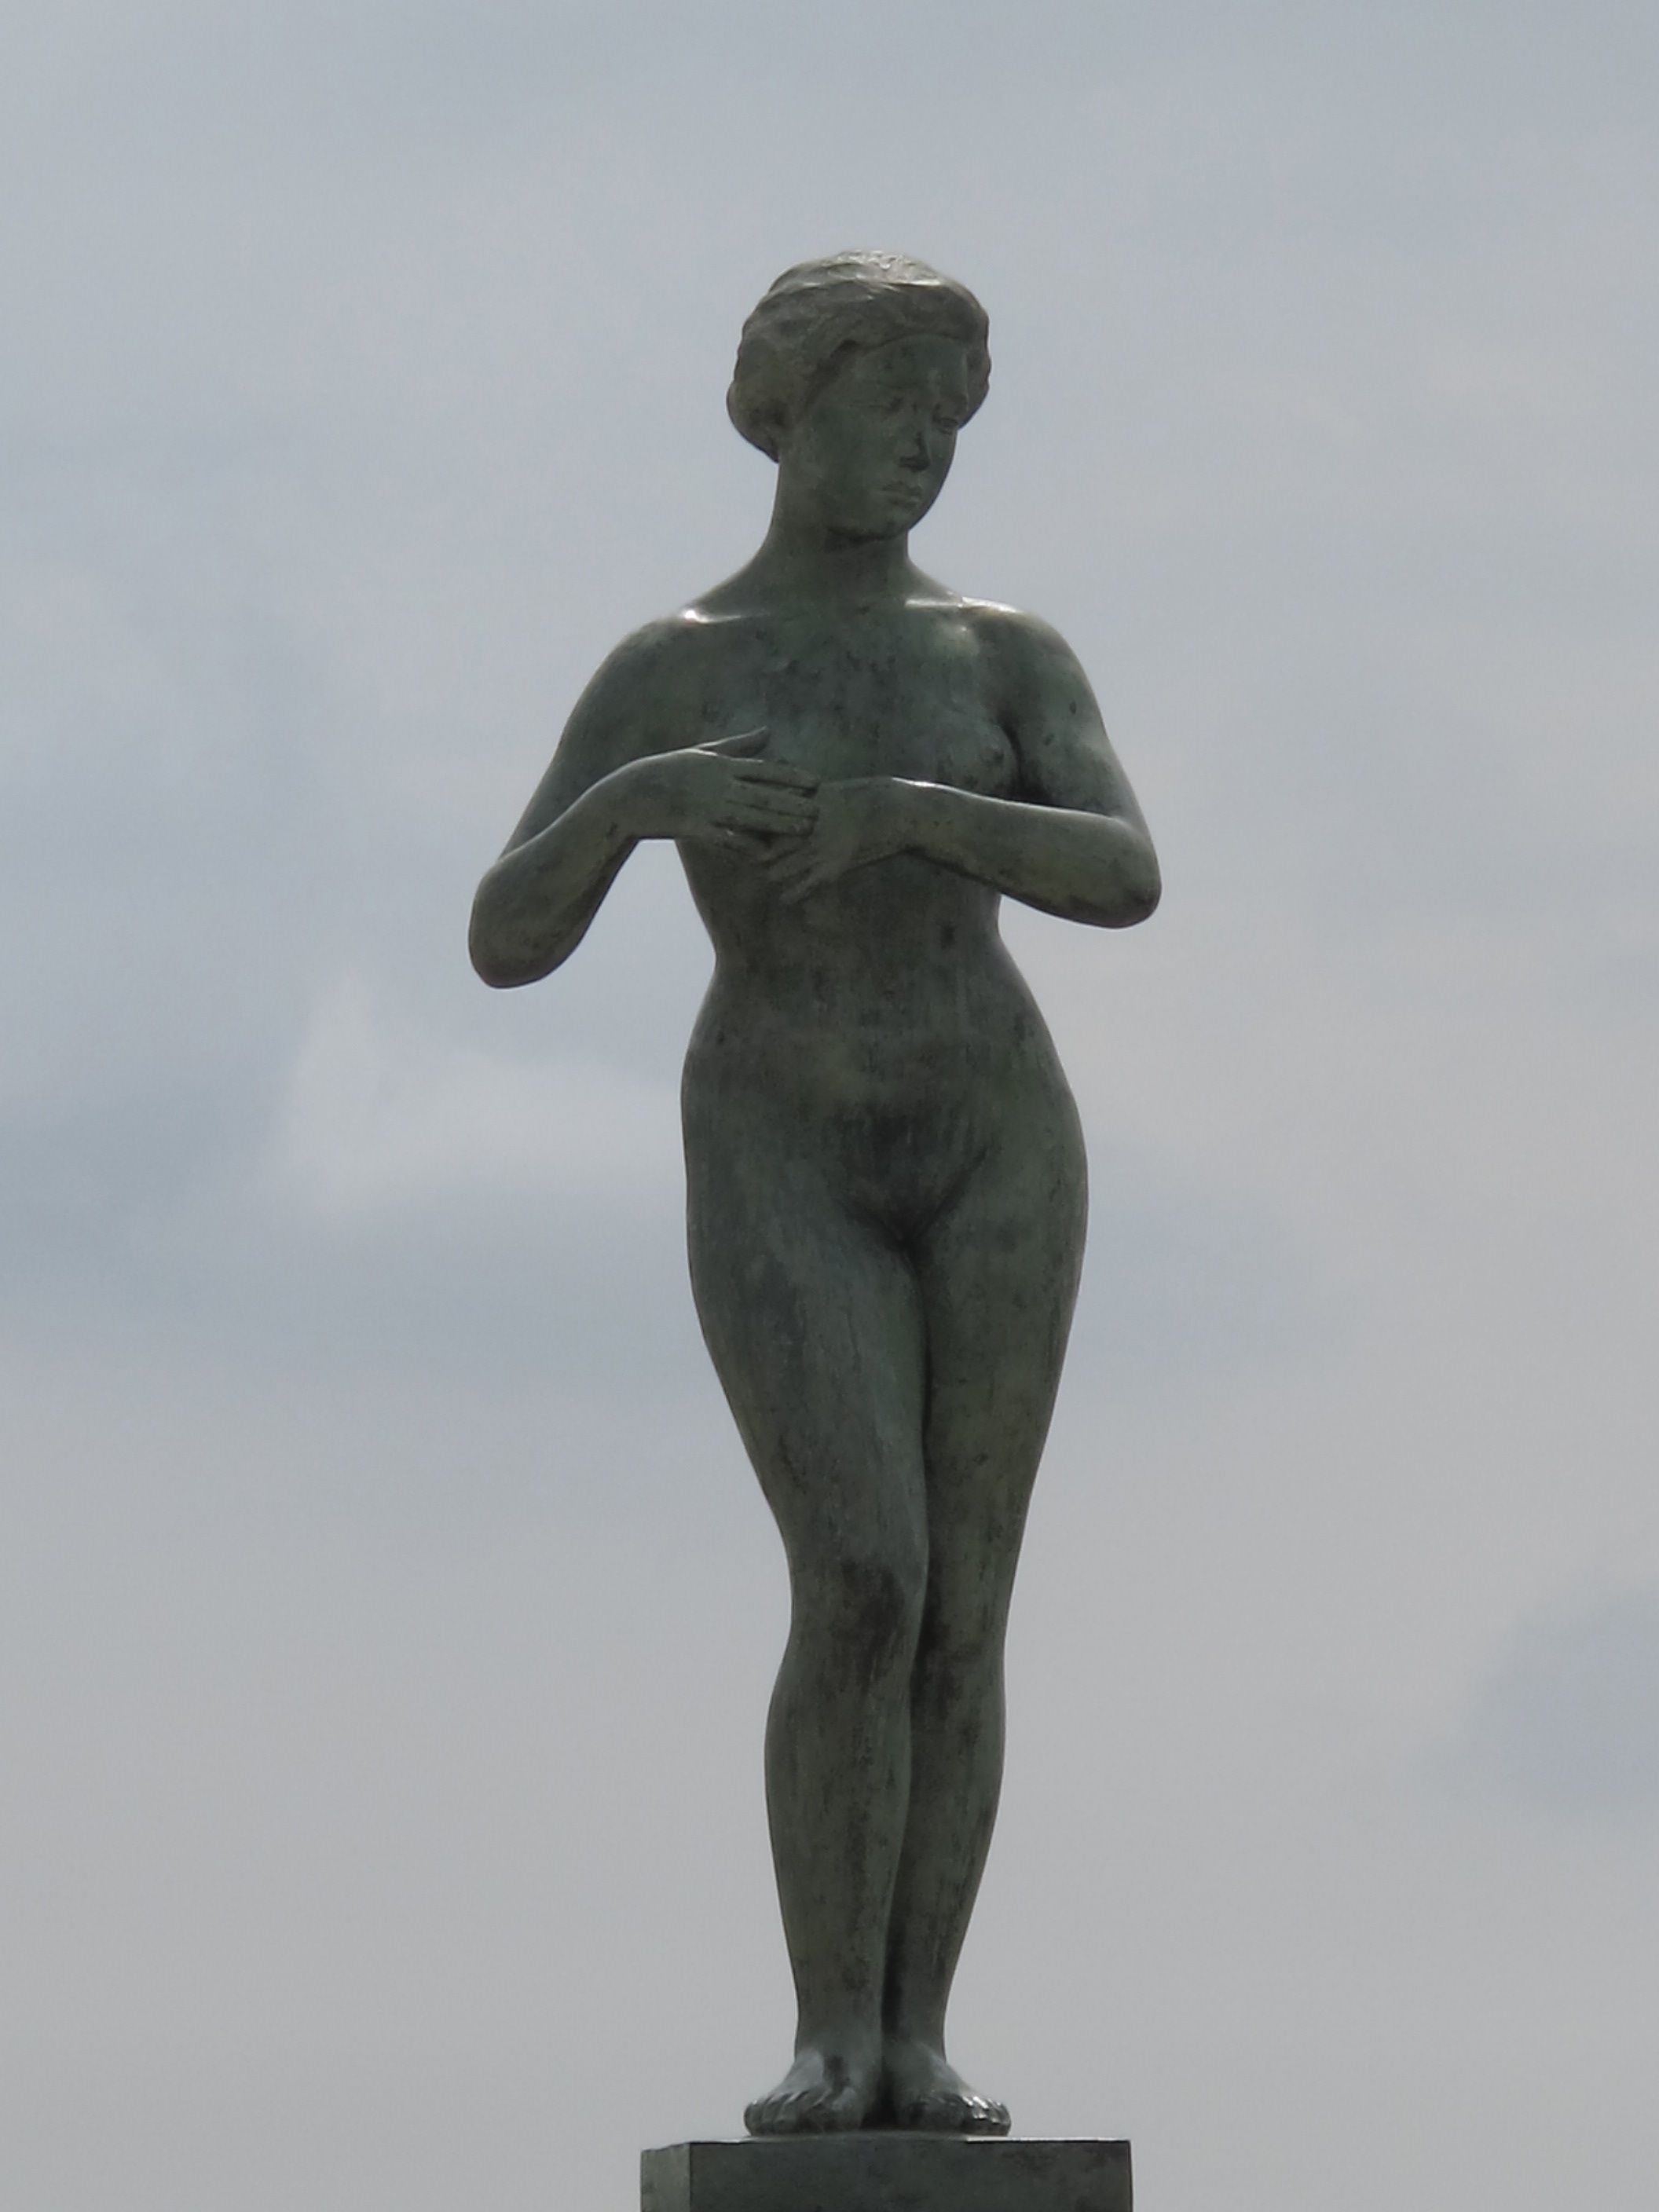
sky, sun, cloudy, monument, statue, shadow, sculpture, grey, art, backlight, bronze, bronze sculpture, nonbuilding structure, classical sculpture